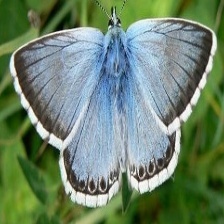
Species: CHALK HILL BLUE
Butterfly family (ImageNet category): lycaenid_butterfly